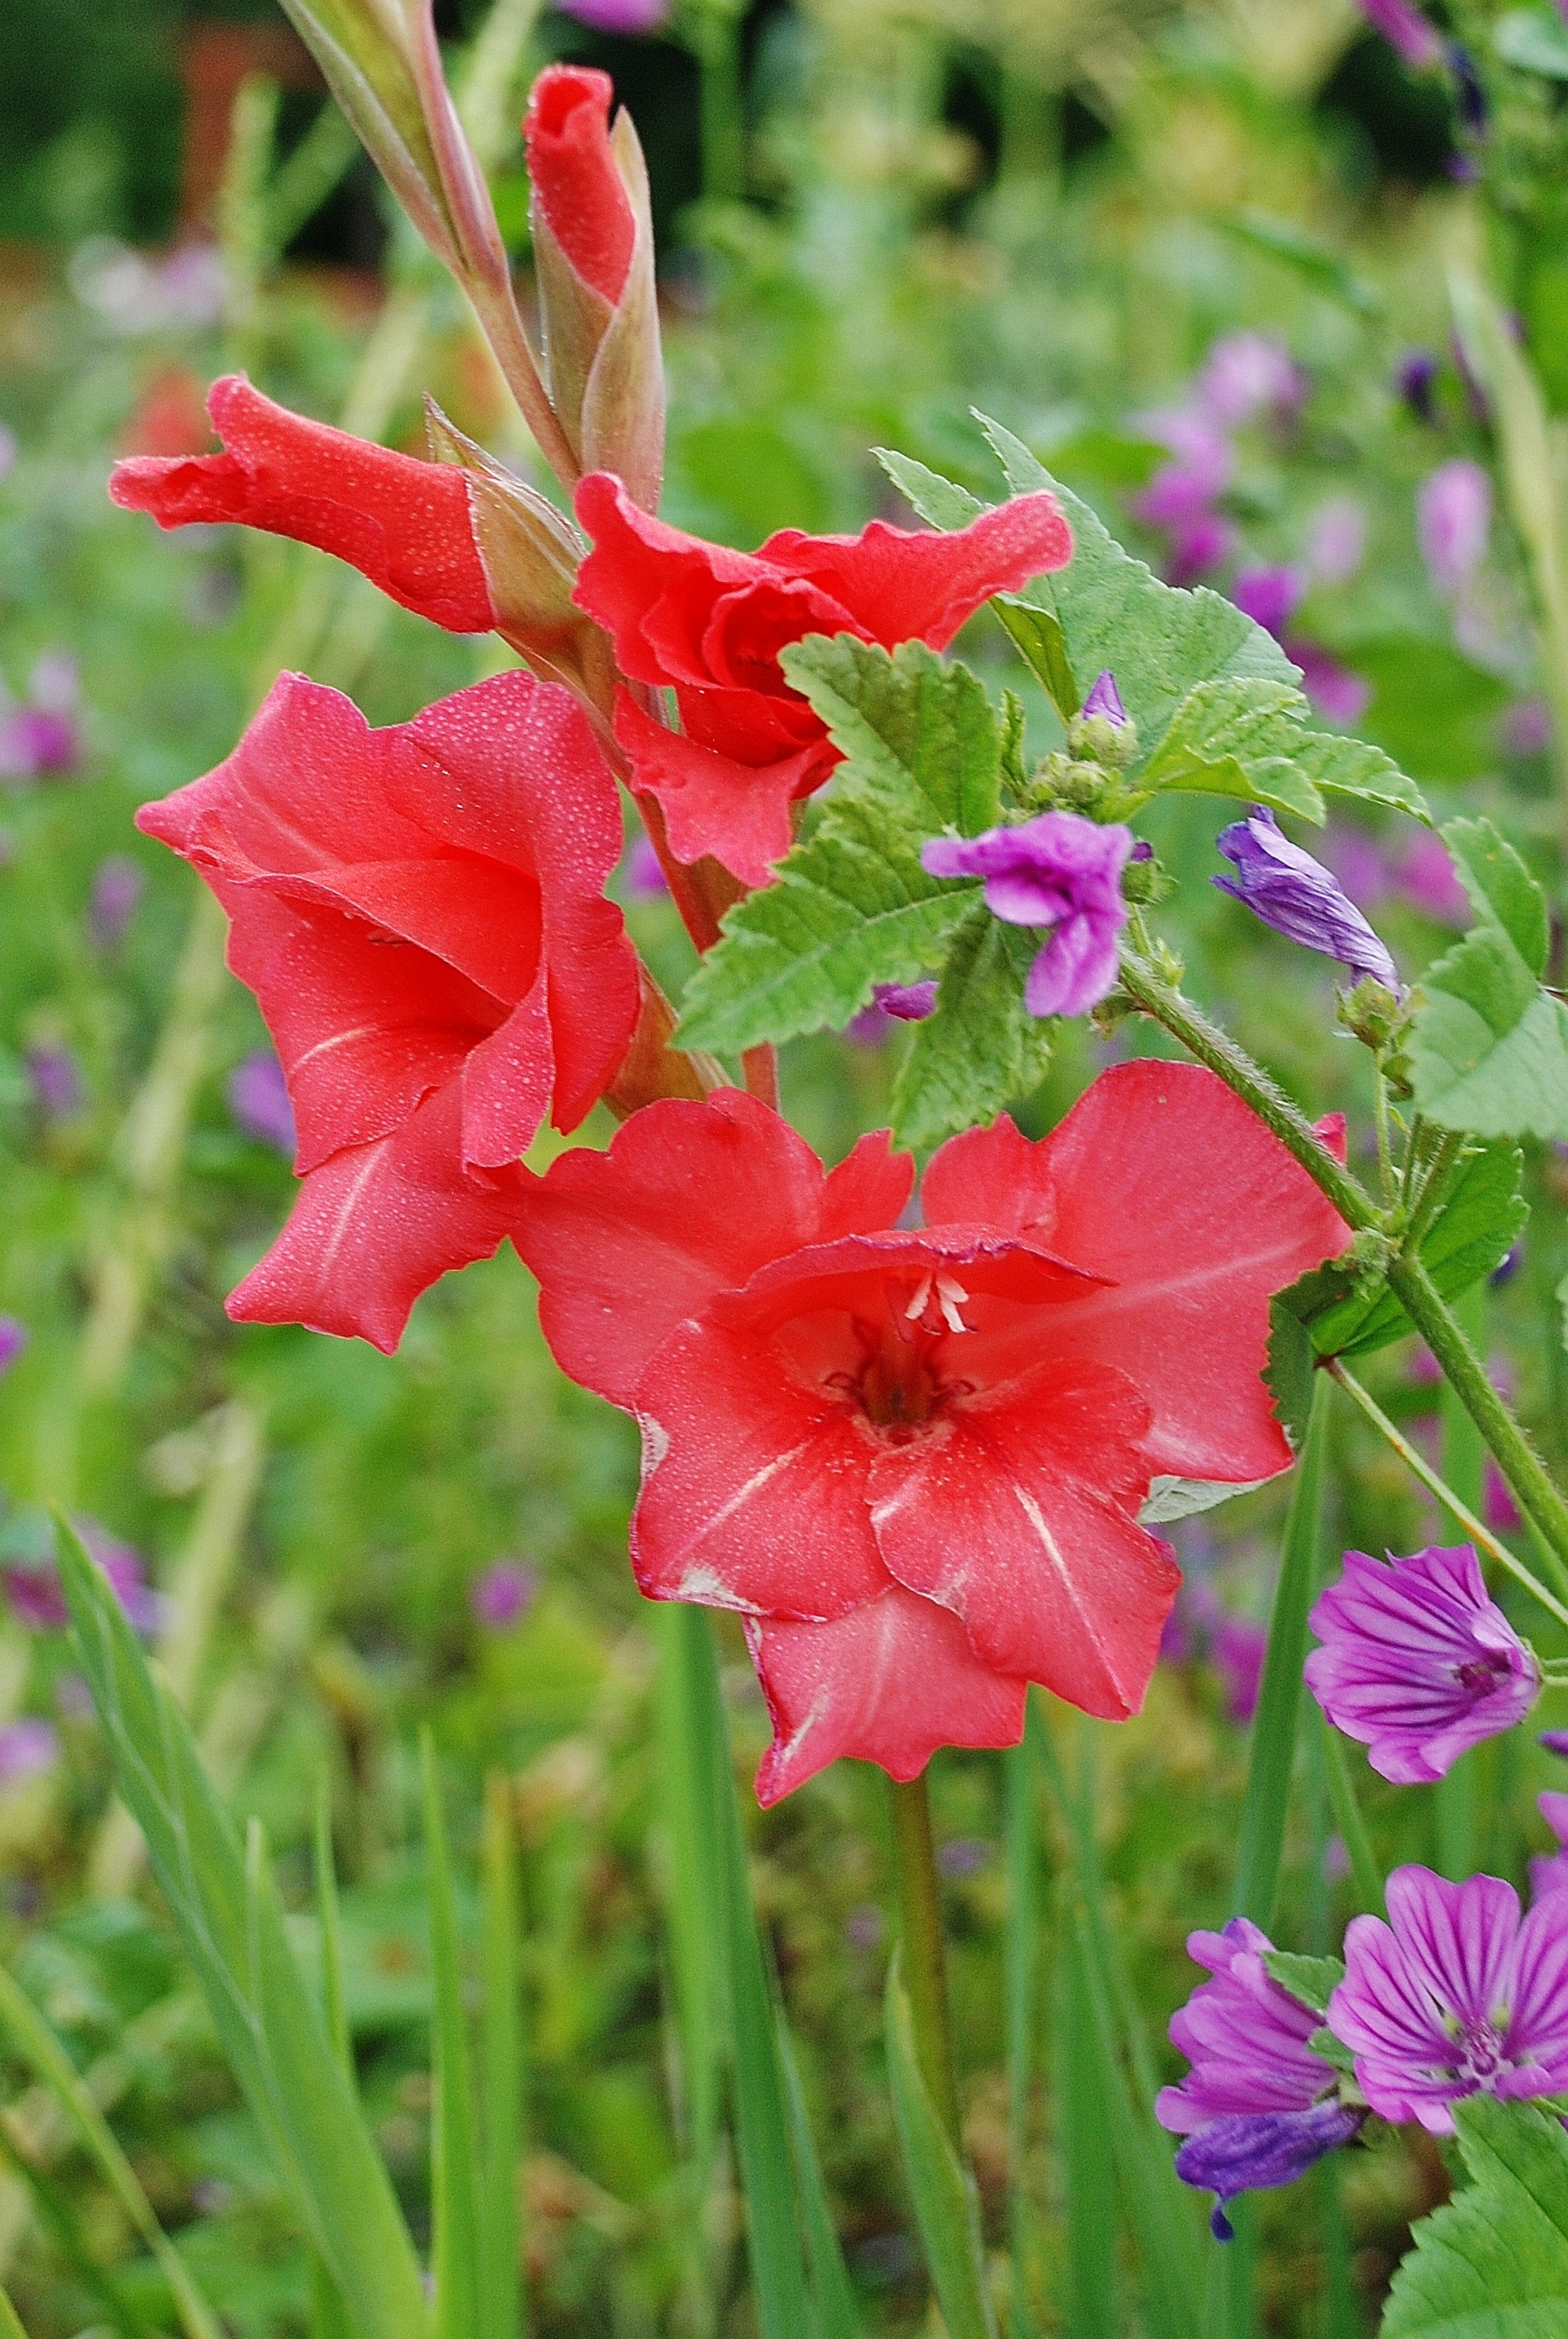
nature, blossom, plant, leaf, flower, petal, bloom, summer, floral, spring, green, botany, garden, flora, wildflower, gladiolus, macro photography, flowering plant, annual plant, land plant